Scorpions (band)

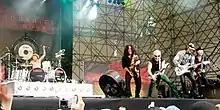
Scorpions at Gods of Metal in 2007

In 2001, the Scorpions released "Acoustica", a live unplugged album featuring acoustic reworkings of the band's biggest hits, plus new tracks. While appreciated by fans, the lack of a new studio album was frustrating to some, and "Acoustica" did little to return the band to the spotlight.